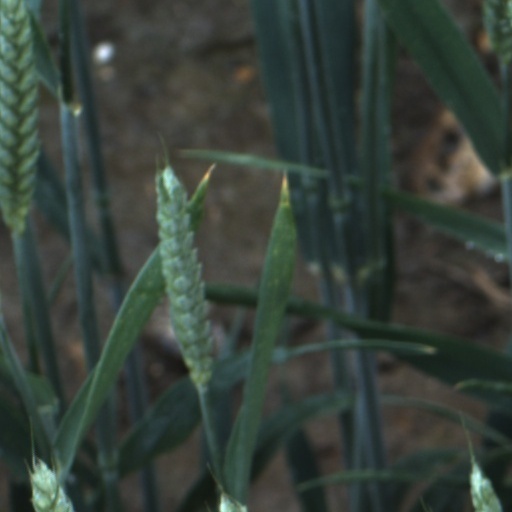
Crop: wheat